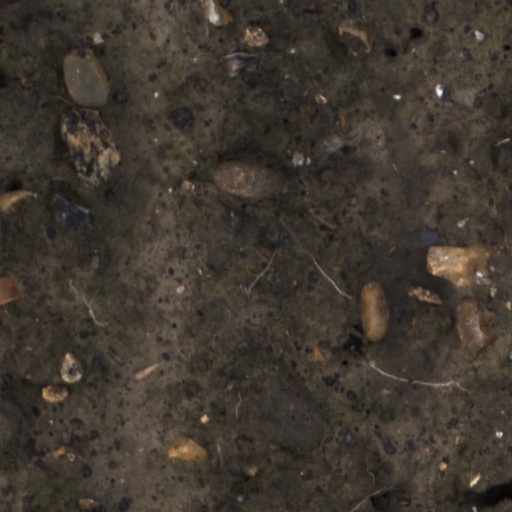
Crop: wheat